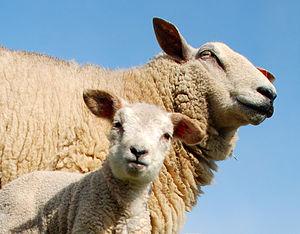
L'agneau de Pauillac est l'appellation protégée par une indication géographique protégée désignant une carcasse bouchère d'agneau « de bergerie », élevé « sous la mère ». C'est un produit agricole d'élevage ovin.
La cuisine occitane est une cuisine diversifiée qui a des traits caractéristiques de la cuisine méditerranéenne, mais se différencie des cuisines catalane et italienne. En raison de la taille de l'Occitanie et la grande variété de ses terroirs, allant des Pyrénées aux Alpes, de la côte méditerranéenne au Massif central qu'elle englobe majoritairement, c'est une cuisine très variée mais, au-delà de la traditionnelle partition entre l'usage de la graisse de canard au sud ouest et de l'huile d'olive au sud-est, il existe un certain nombre de traits communs à l'ensemble de ce territoire et l'opposant parfois nettement au reste de la France.